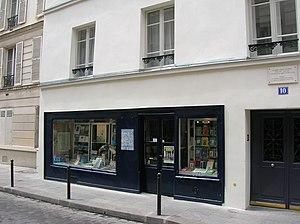
Immeuble du 10 de la rue Tournefort à Paris
Lucien Lautrec, né à Nîmes le 19 juillet 1909 et décédé le 26 novembre 1991 à Paris, est un peintre français non figuratif de l'École de Paris.